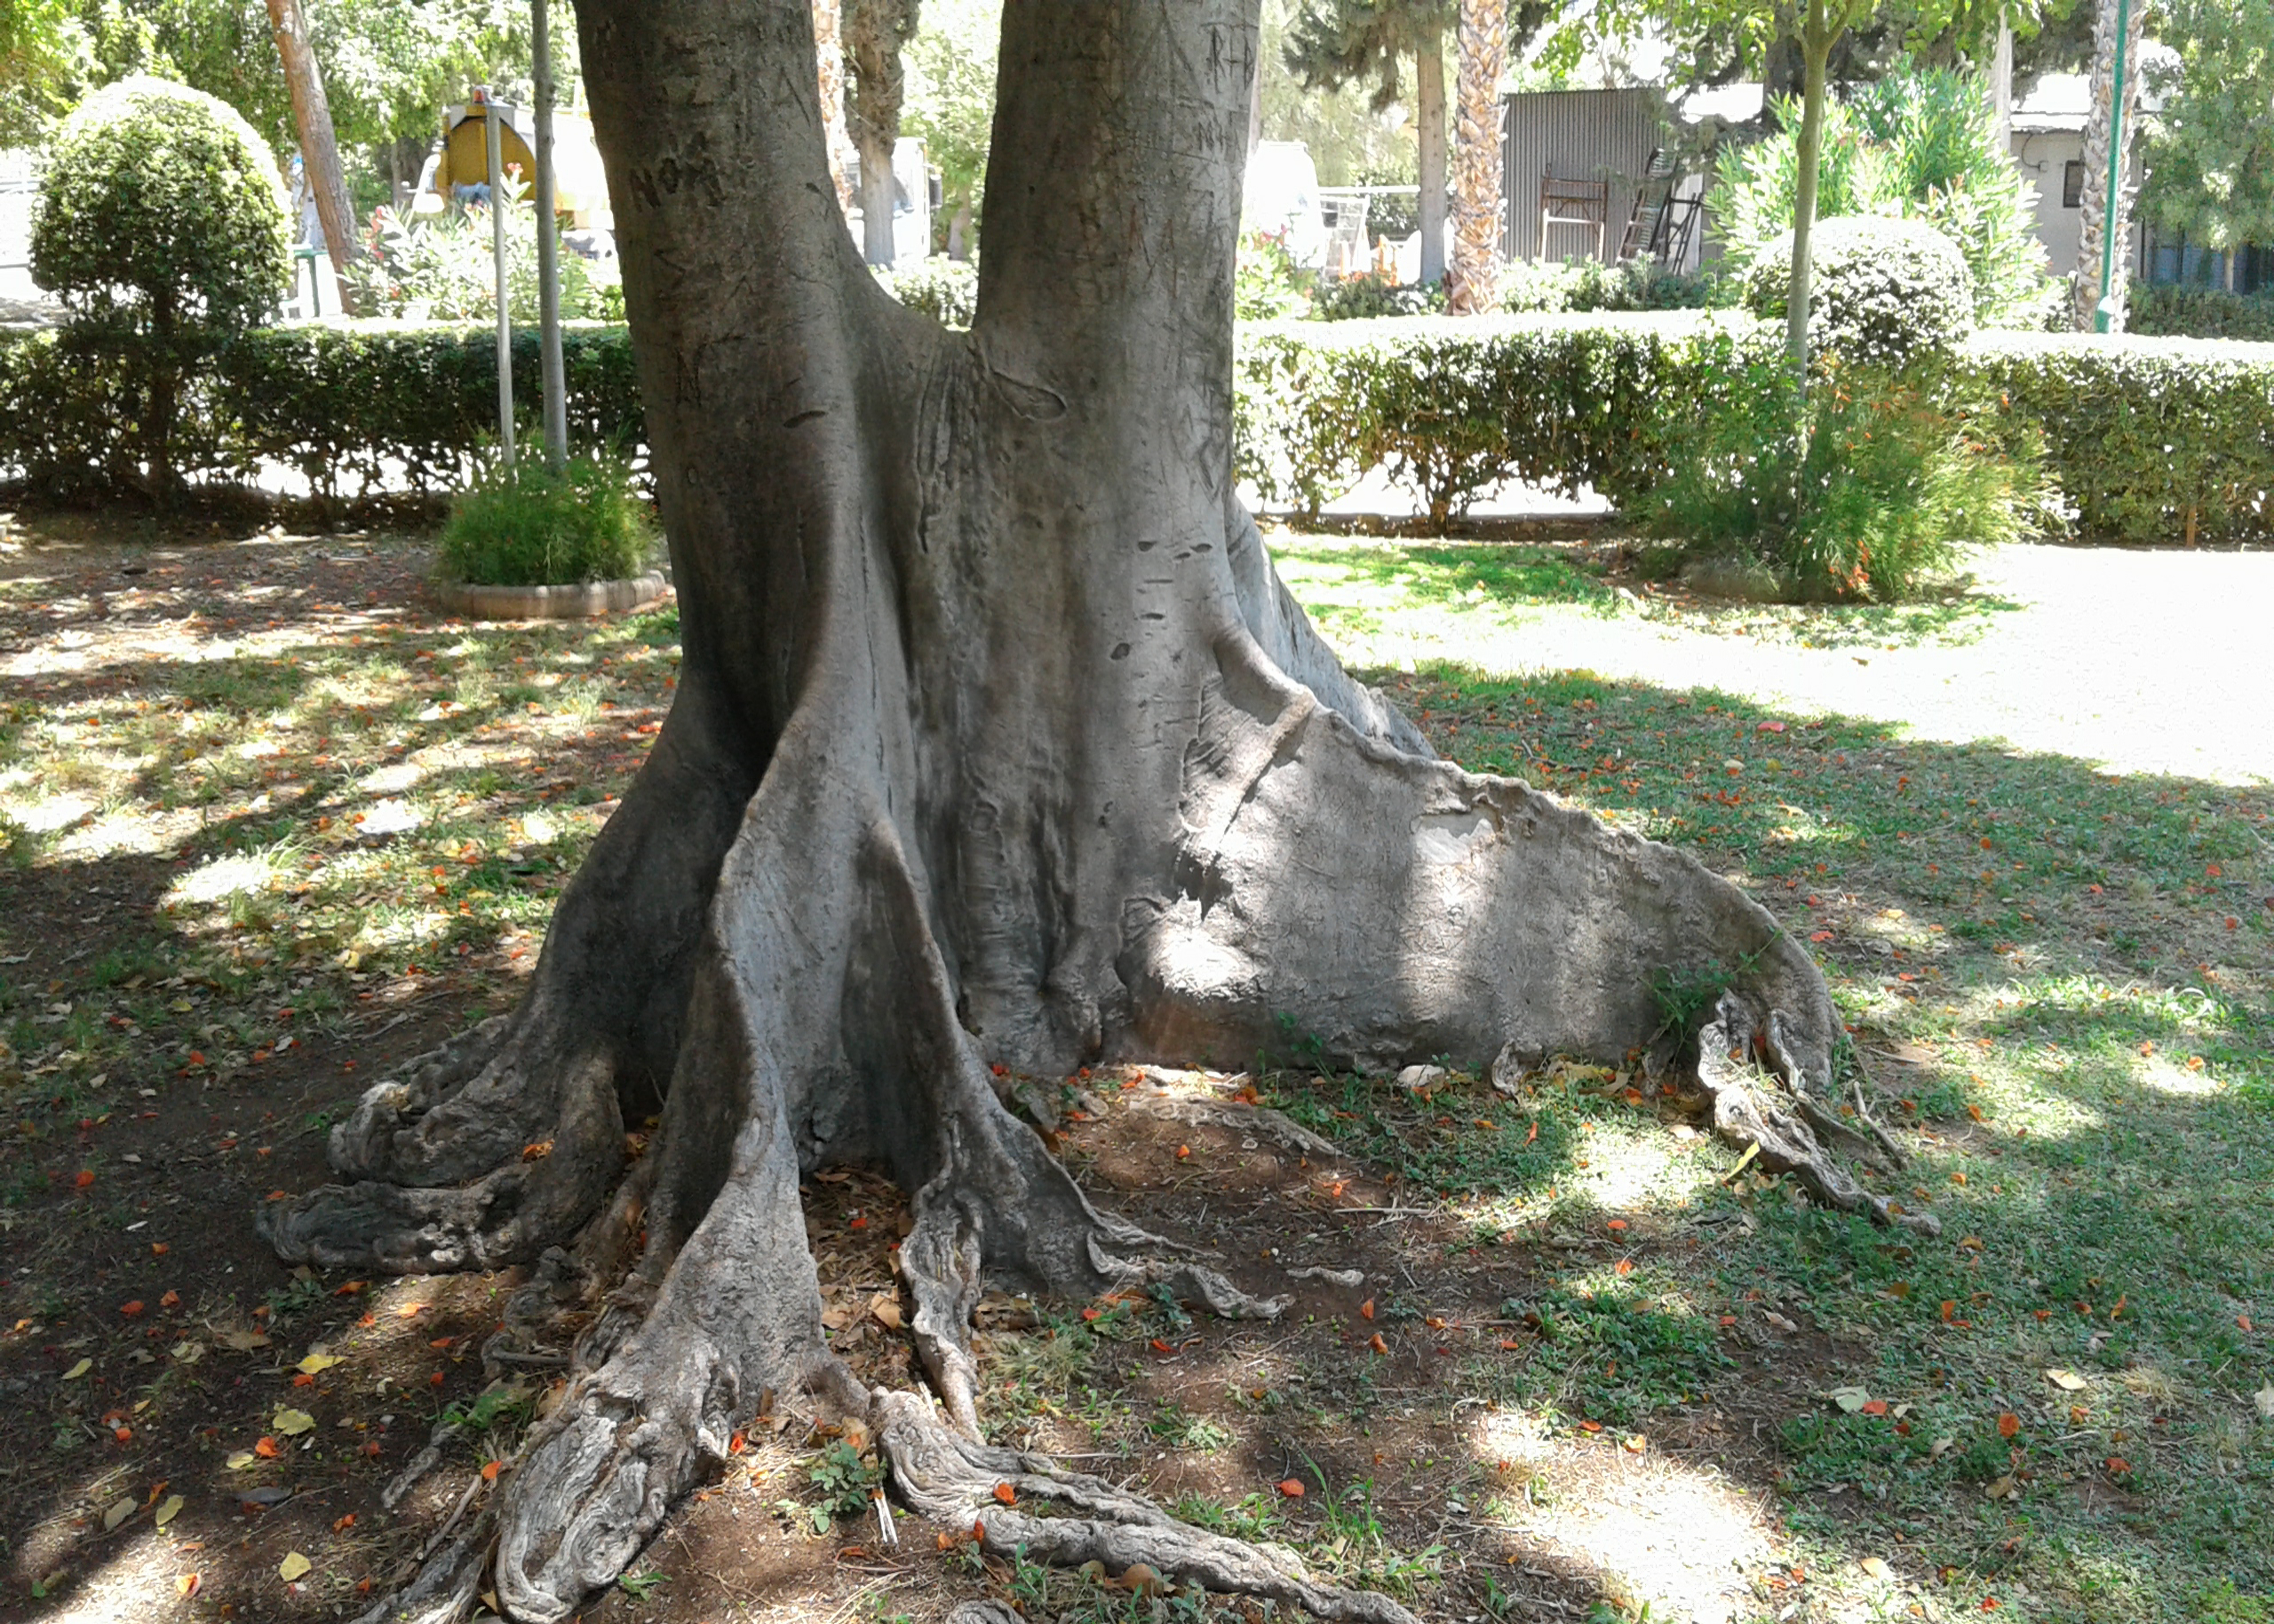
garden, green, trees, tree trunks, plant, tree, trunk, wood, grass, Tints and shades, grove, groundcover, twig, window, human leg, soil, shade, deciduous, woodland, plant stem, root, landscape, building, foot, Environmental art